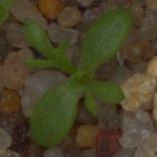
Label: scentless_mayweed